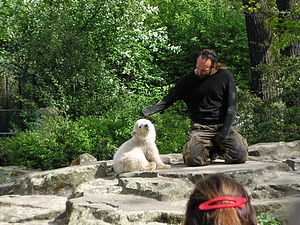
Thomas Dörflein
Thomas Dörflein var en tysk dyrepasser i Berlin Zoo. Han opfostrede isbjørnen Knut, som blev født i Berlin Zoo.